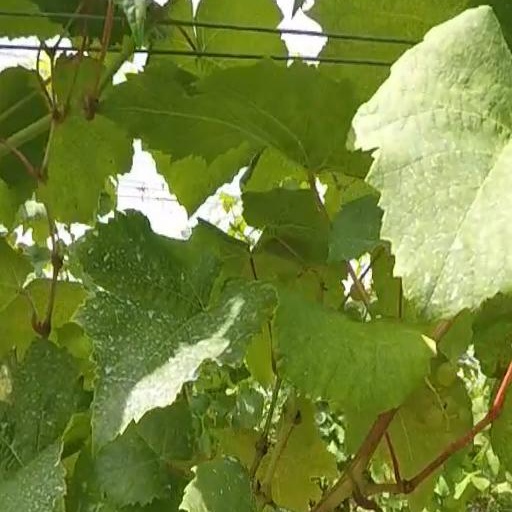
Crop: grape